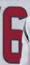
Number: 6